Blodau cerdd

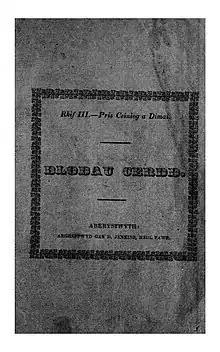
Blodau cerdd (Welsh Journal)

It was first produced in 1852 by Methodist minister and musician, John Roberts (Ieuan Gwyllt, 1822-1877). It contained music lessons and hymn tunes intended for use by Sunday Schools and young people .